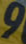
Number: 9